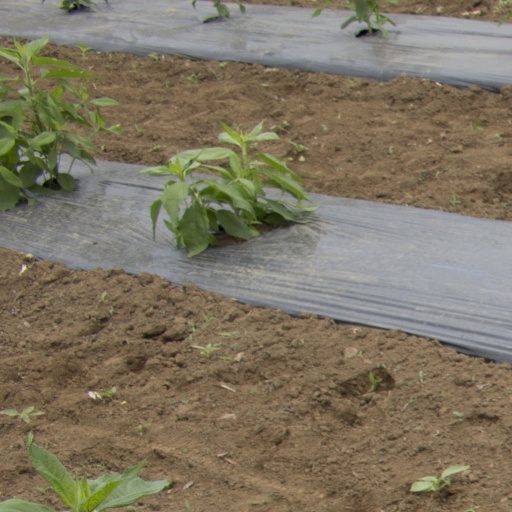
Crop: Jerusalem artichoke